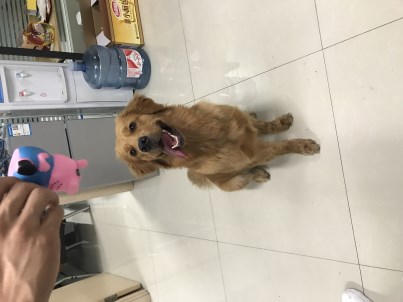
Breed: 5355-n000126-golden_retriever